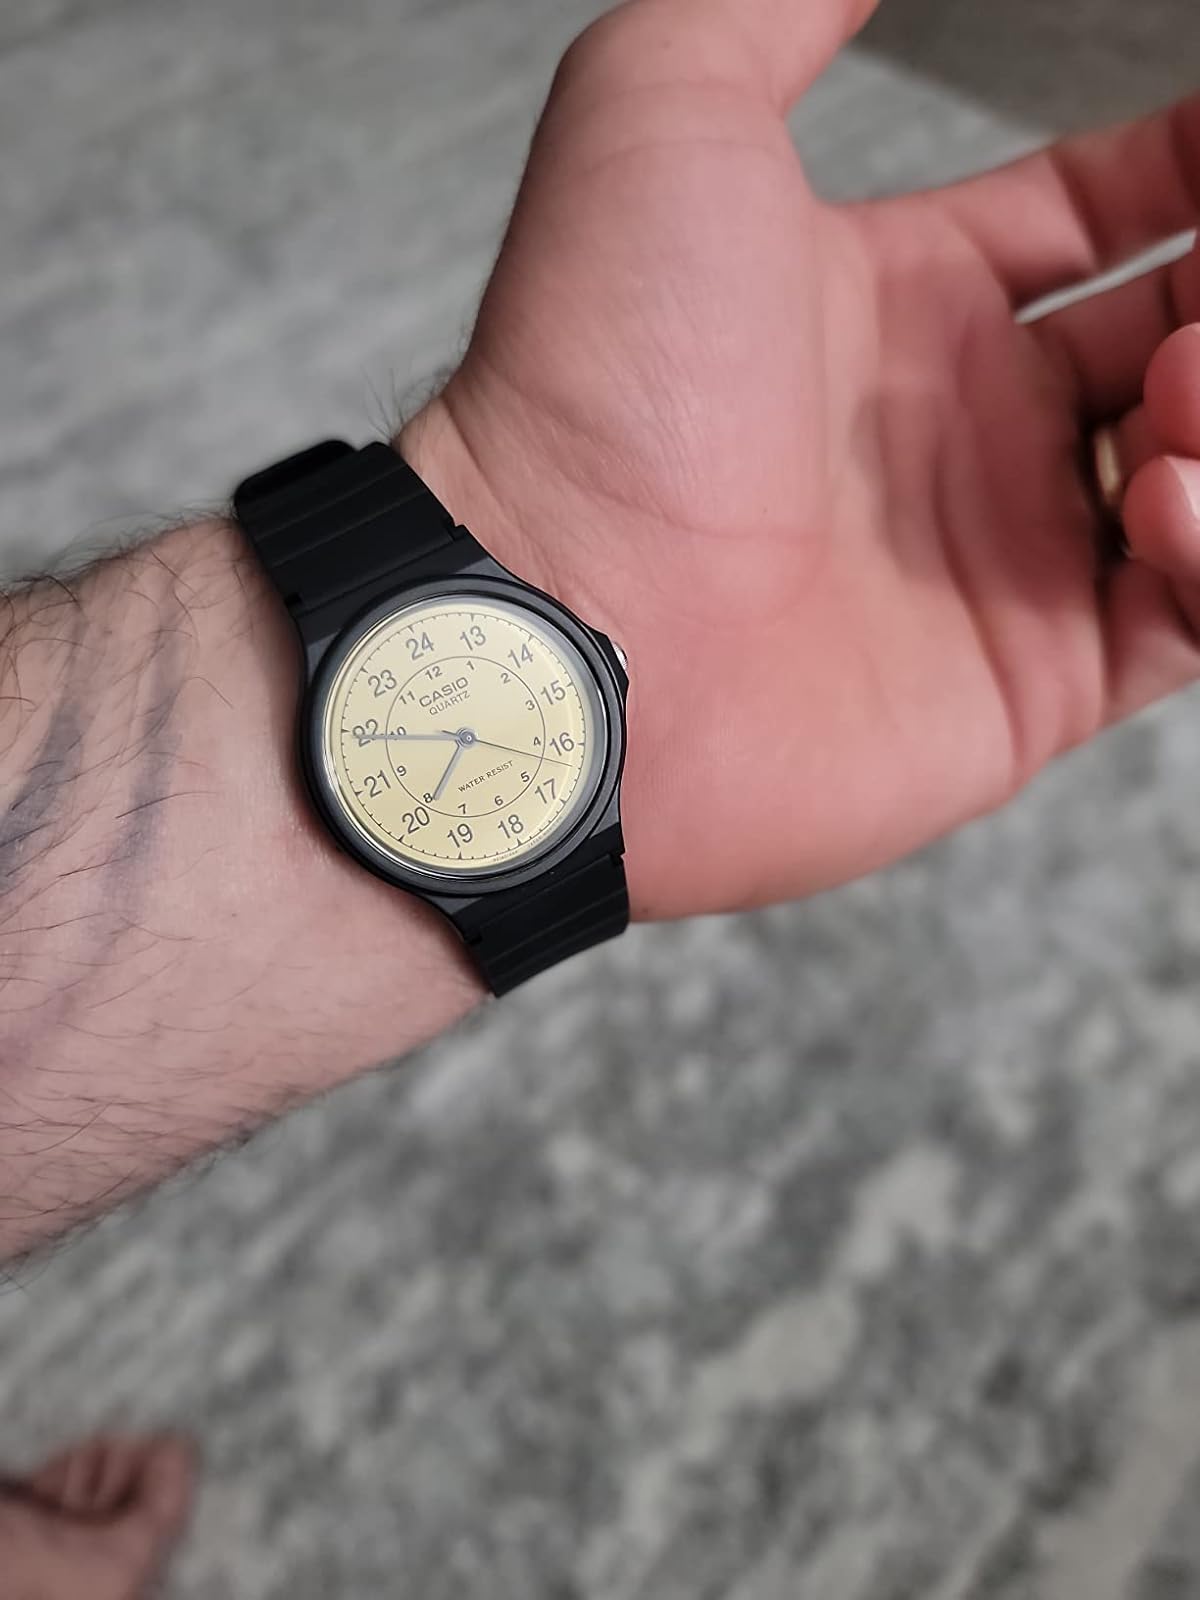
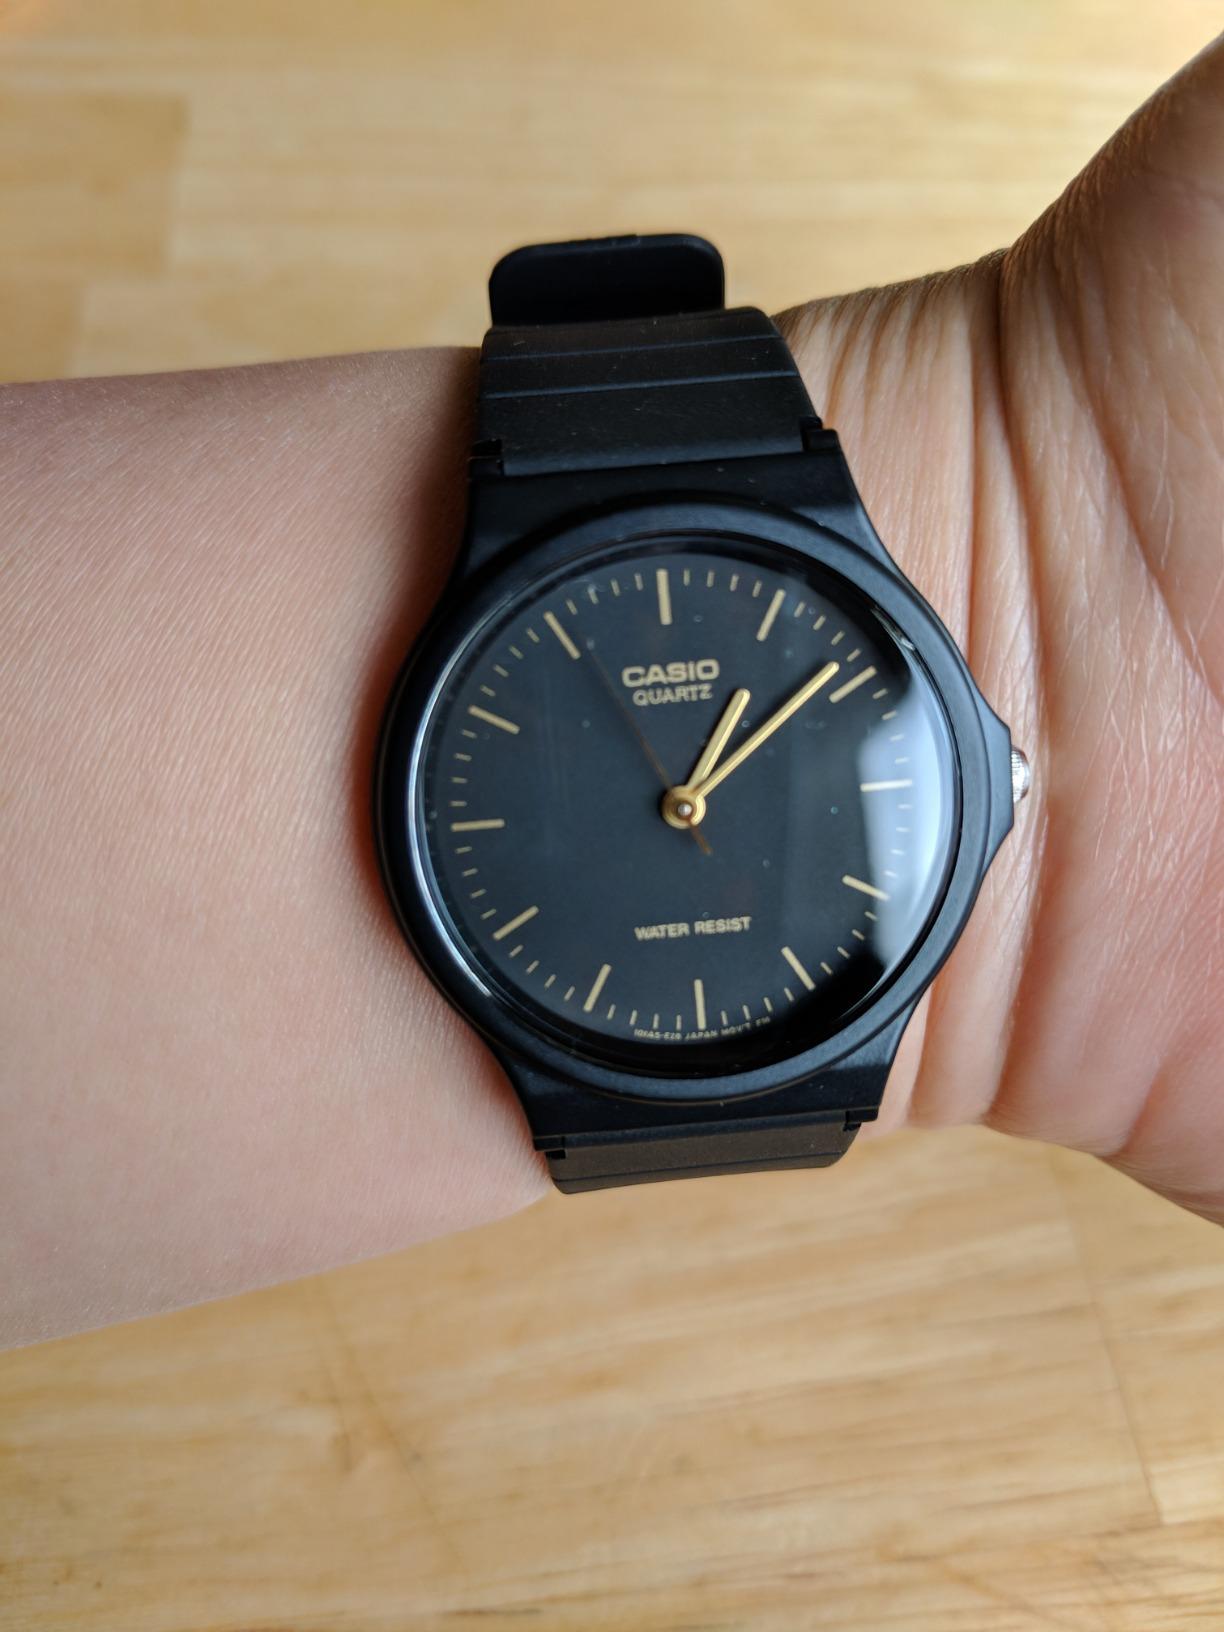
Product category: accessories_watch
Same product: no